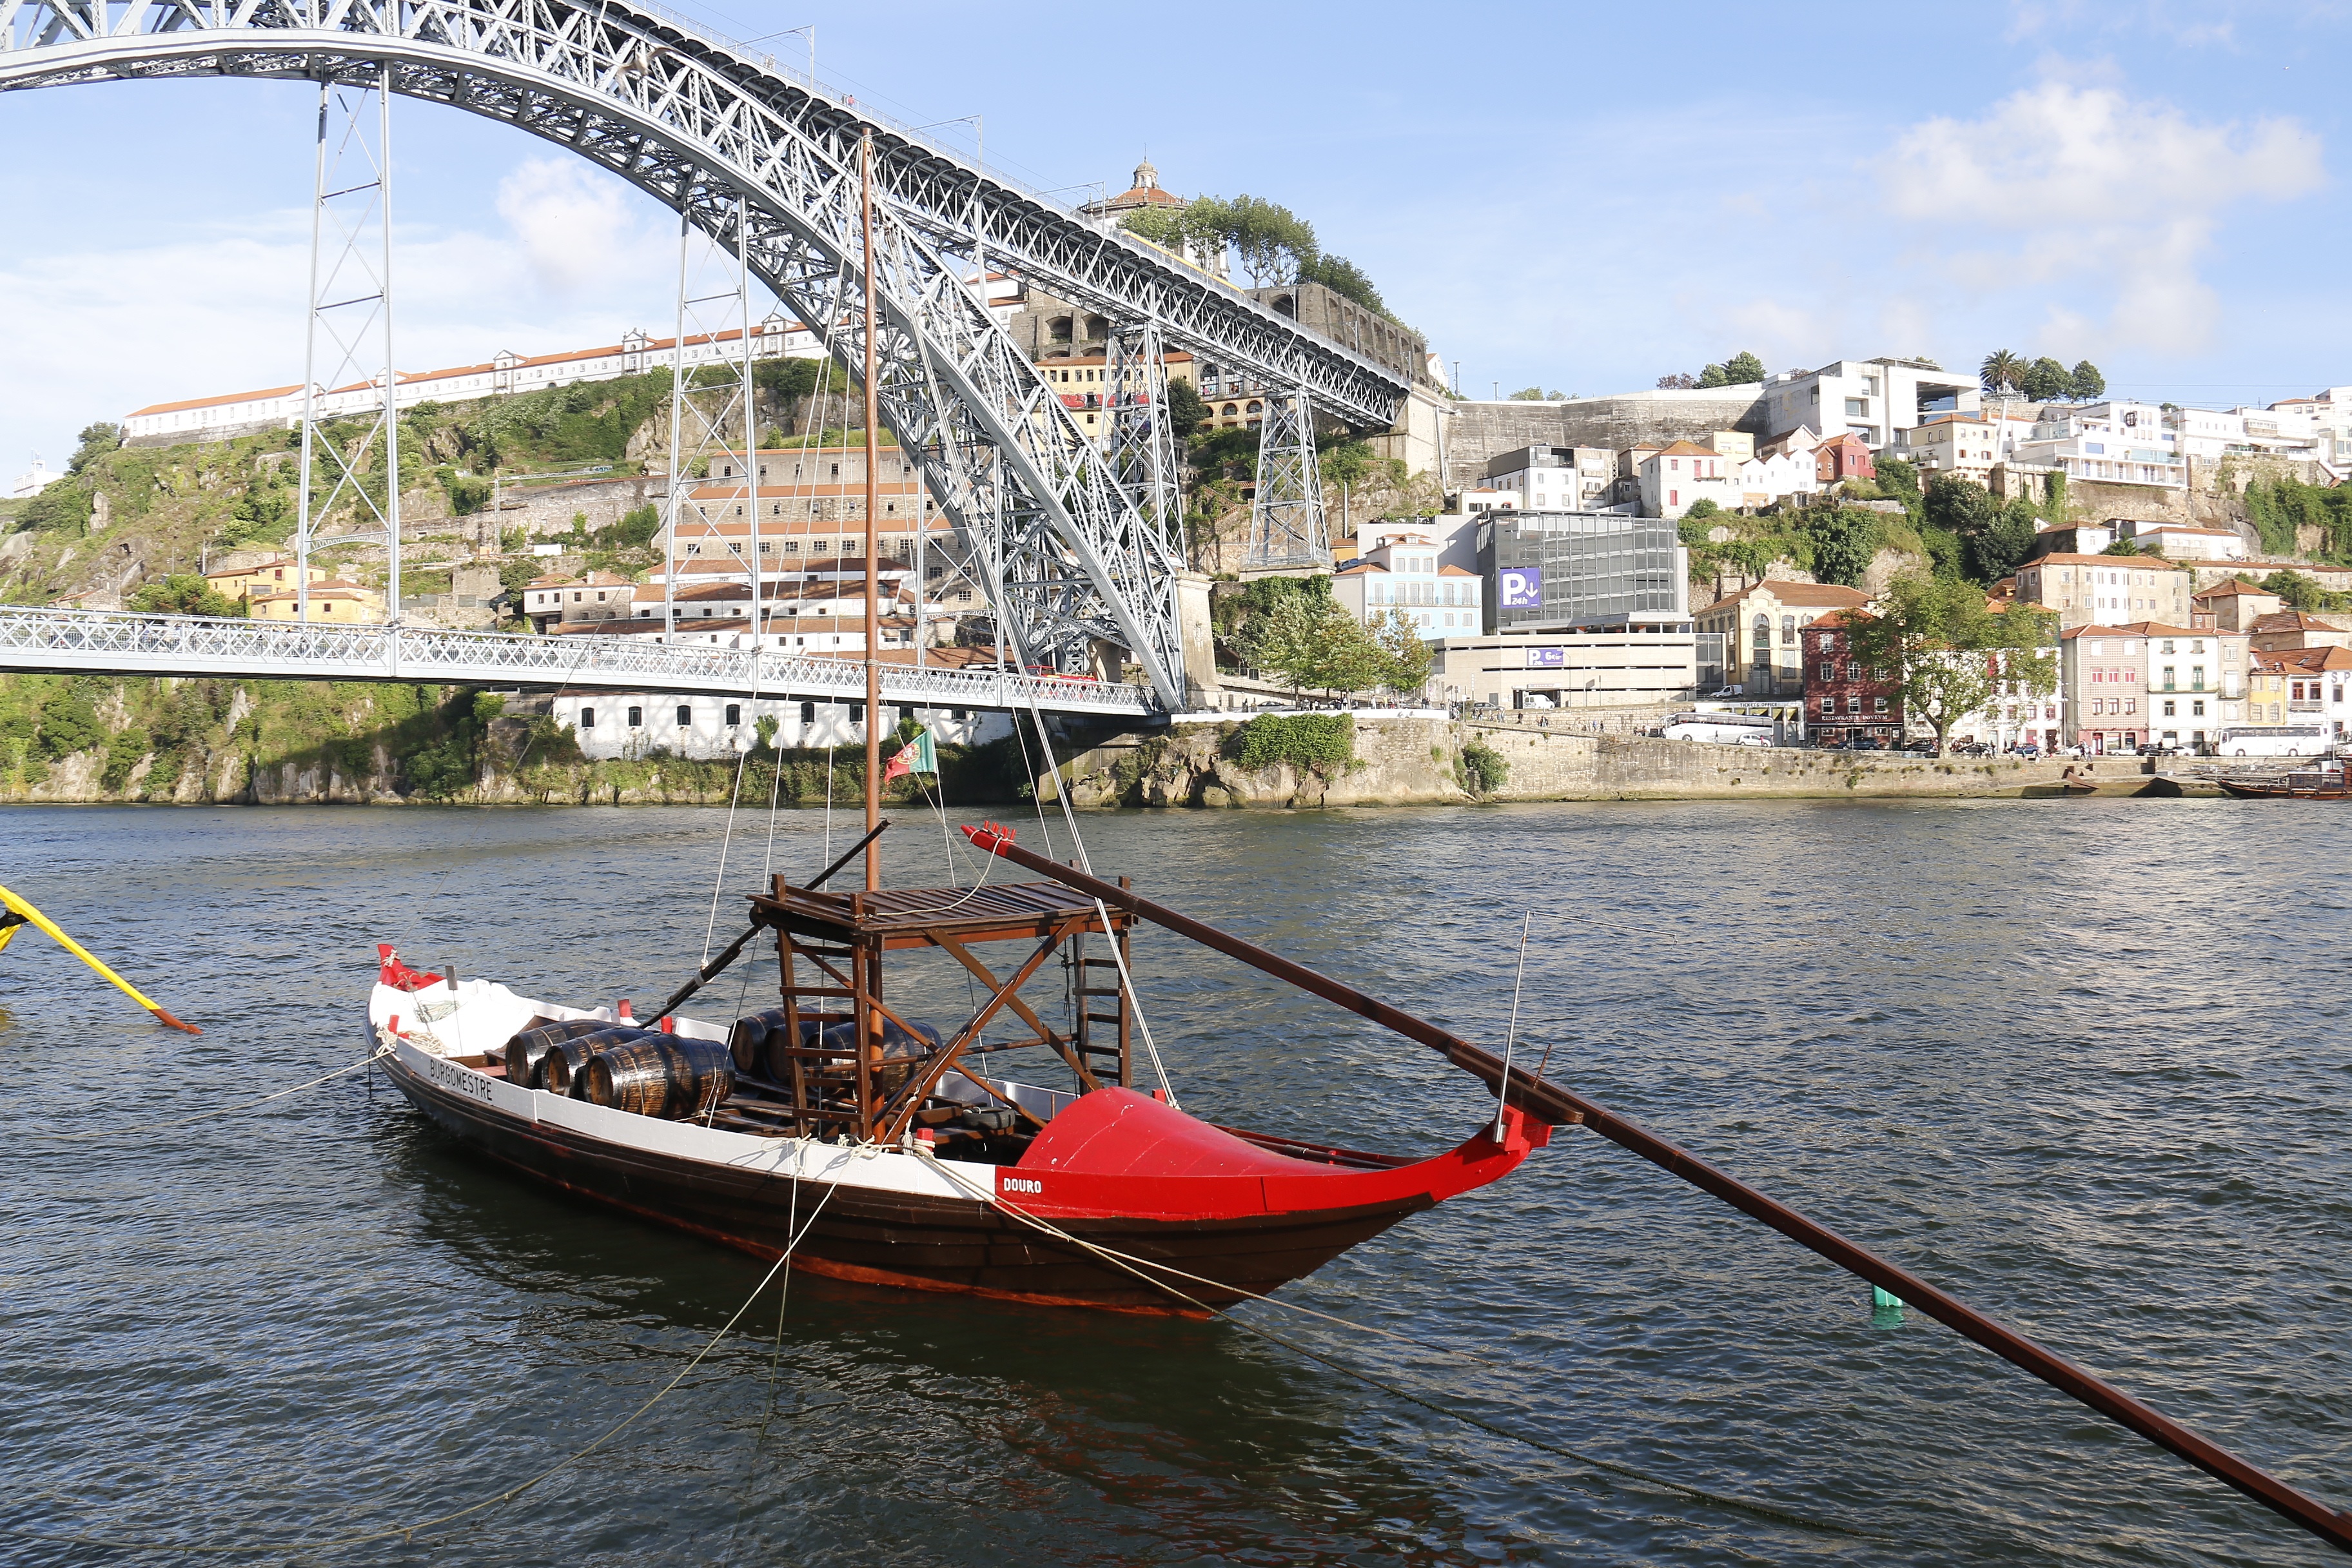
boat, bridge, vessel, vehicle, boating, portugal, quiet, watercraft, rowing, porto, wooden boat, river douro, watercraft rowing